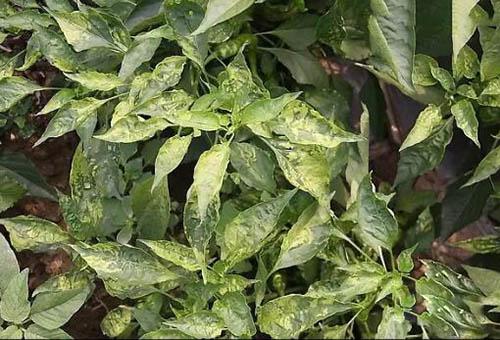
Plant: Apple
Disease: apple mosaic virus